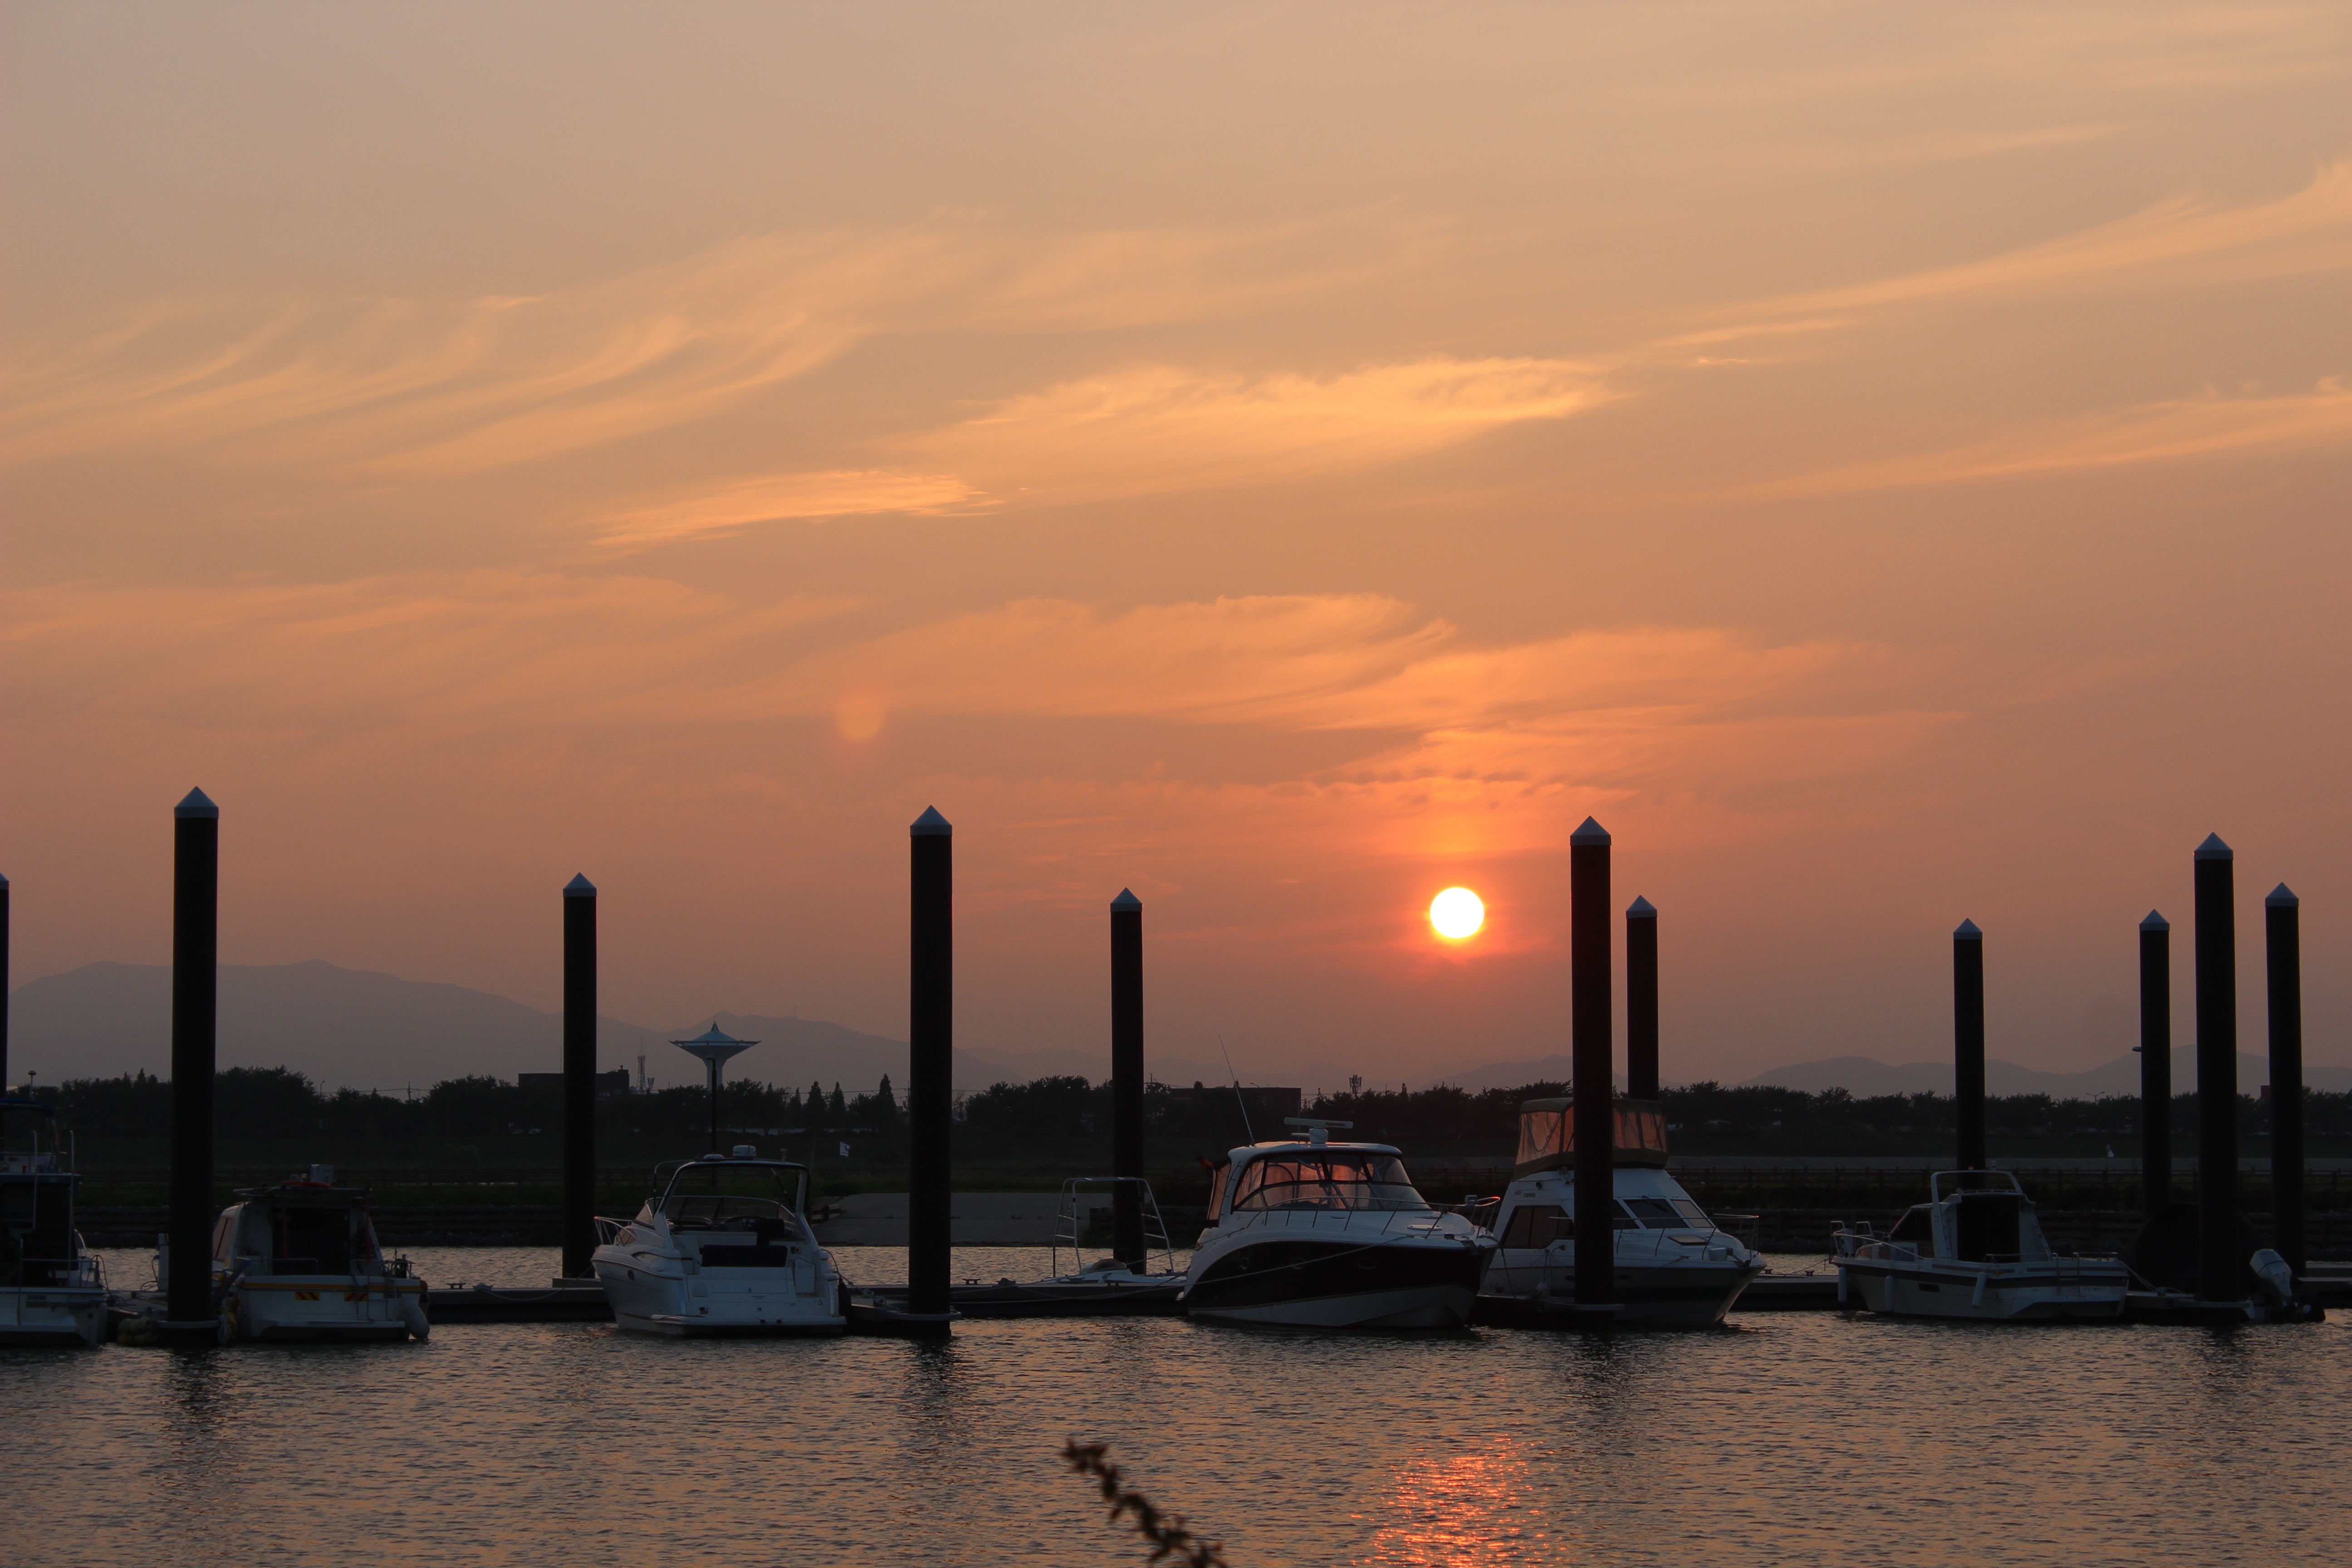
sea, horizon, sunrise, sunset, skyline, morning, dawn, cityscape, dusk, evening, reflection, vehicle, yacht, bay, glow, busan, afterglow, samrak 0, sasang